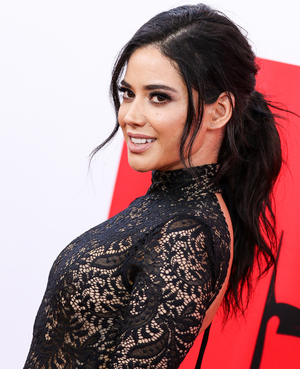
Edurne « Edy » Ganem est une actrice américano-libano-mexicaine, née le 20 septembre 1983.
Devious Maids est une série télévisée américaine en 49 épisodes de 42 minutes, créée par Marc Cherry et diffusée entre le 23 juin 2013 et le 8 août 2016 sur la chaîne Lifetime et en simultané sur la chaîne Lifetime Canada au Canada.